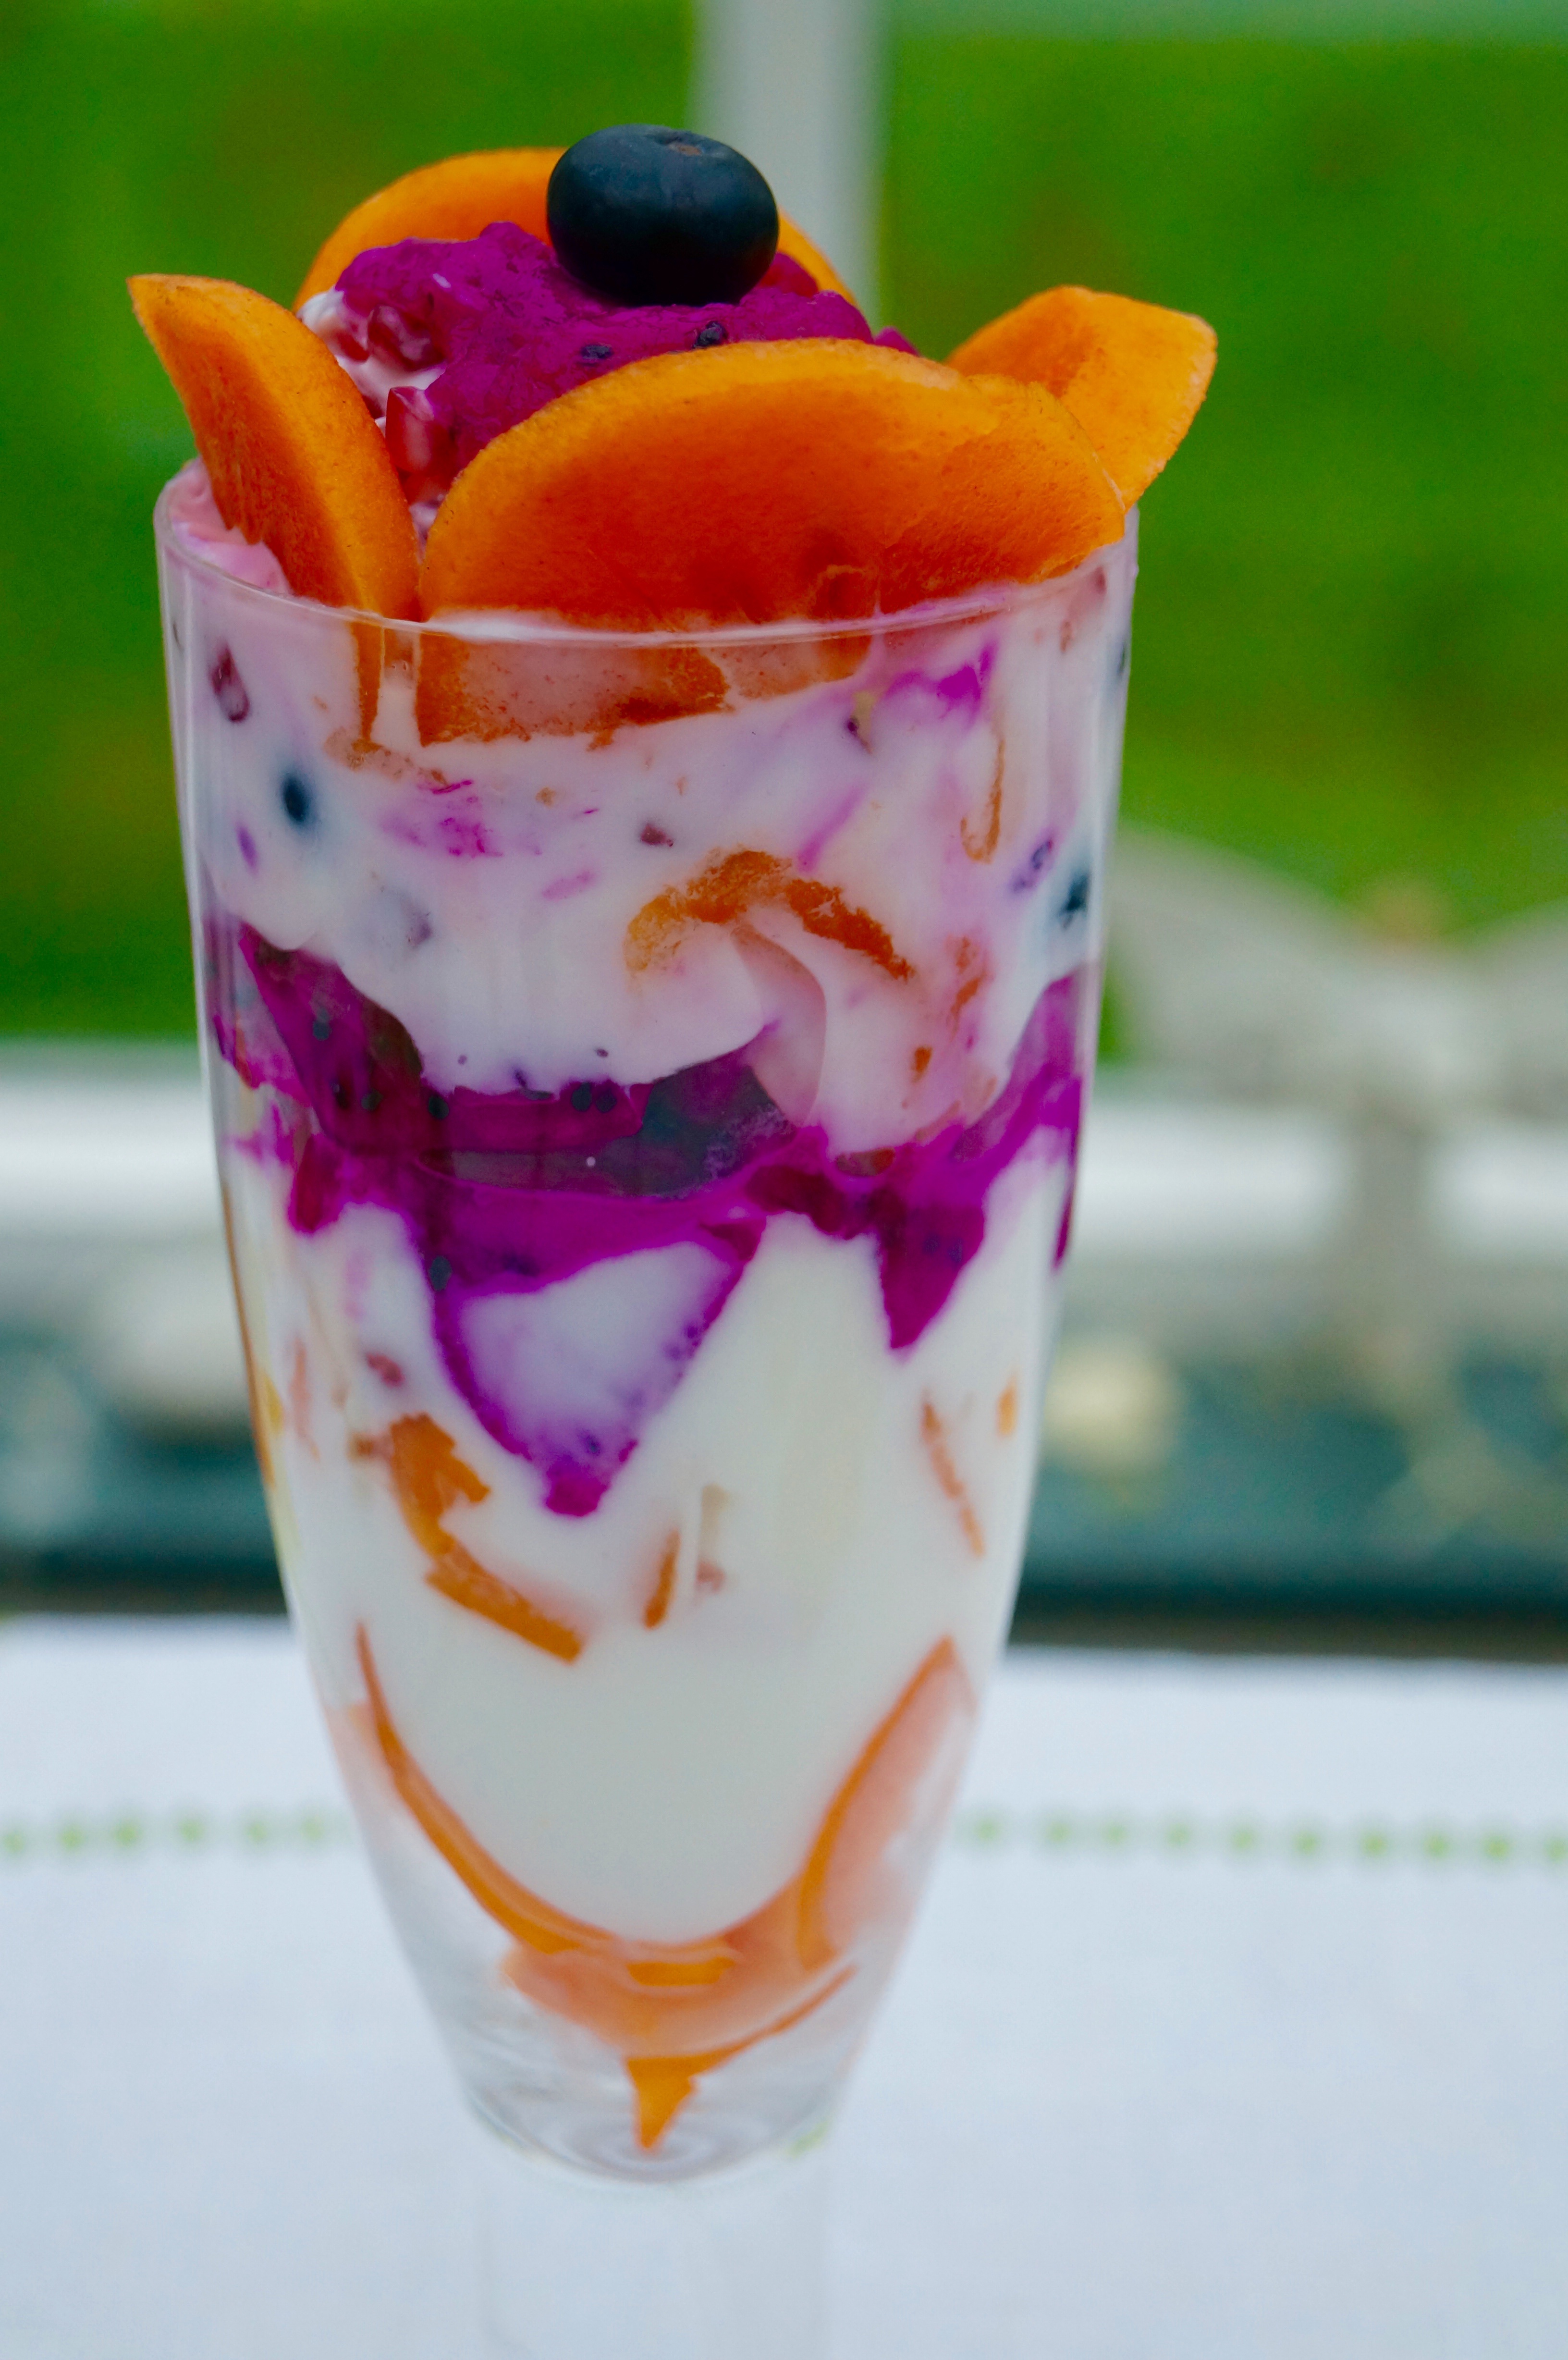
plant, fruit, meal, food, produce, breakfast, dessert, cuisine, flavor, parfait, sundae, peach melba